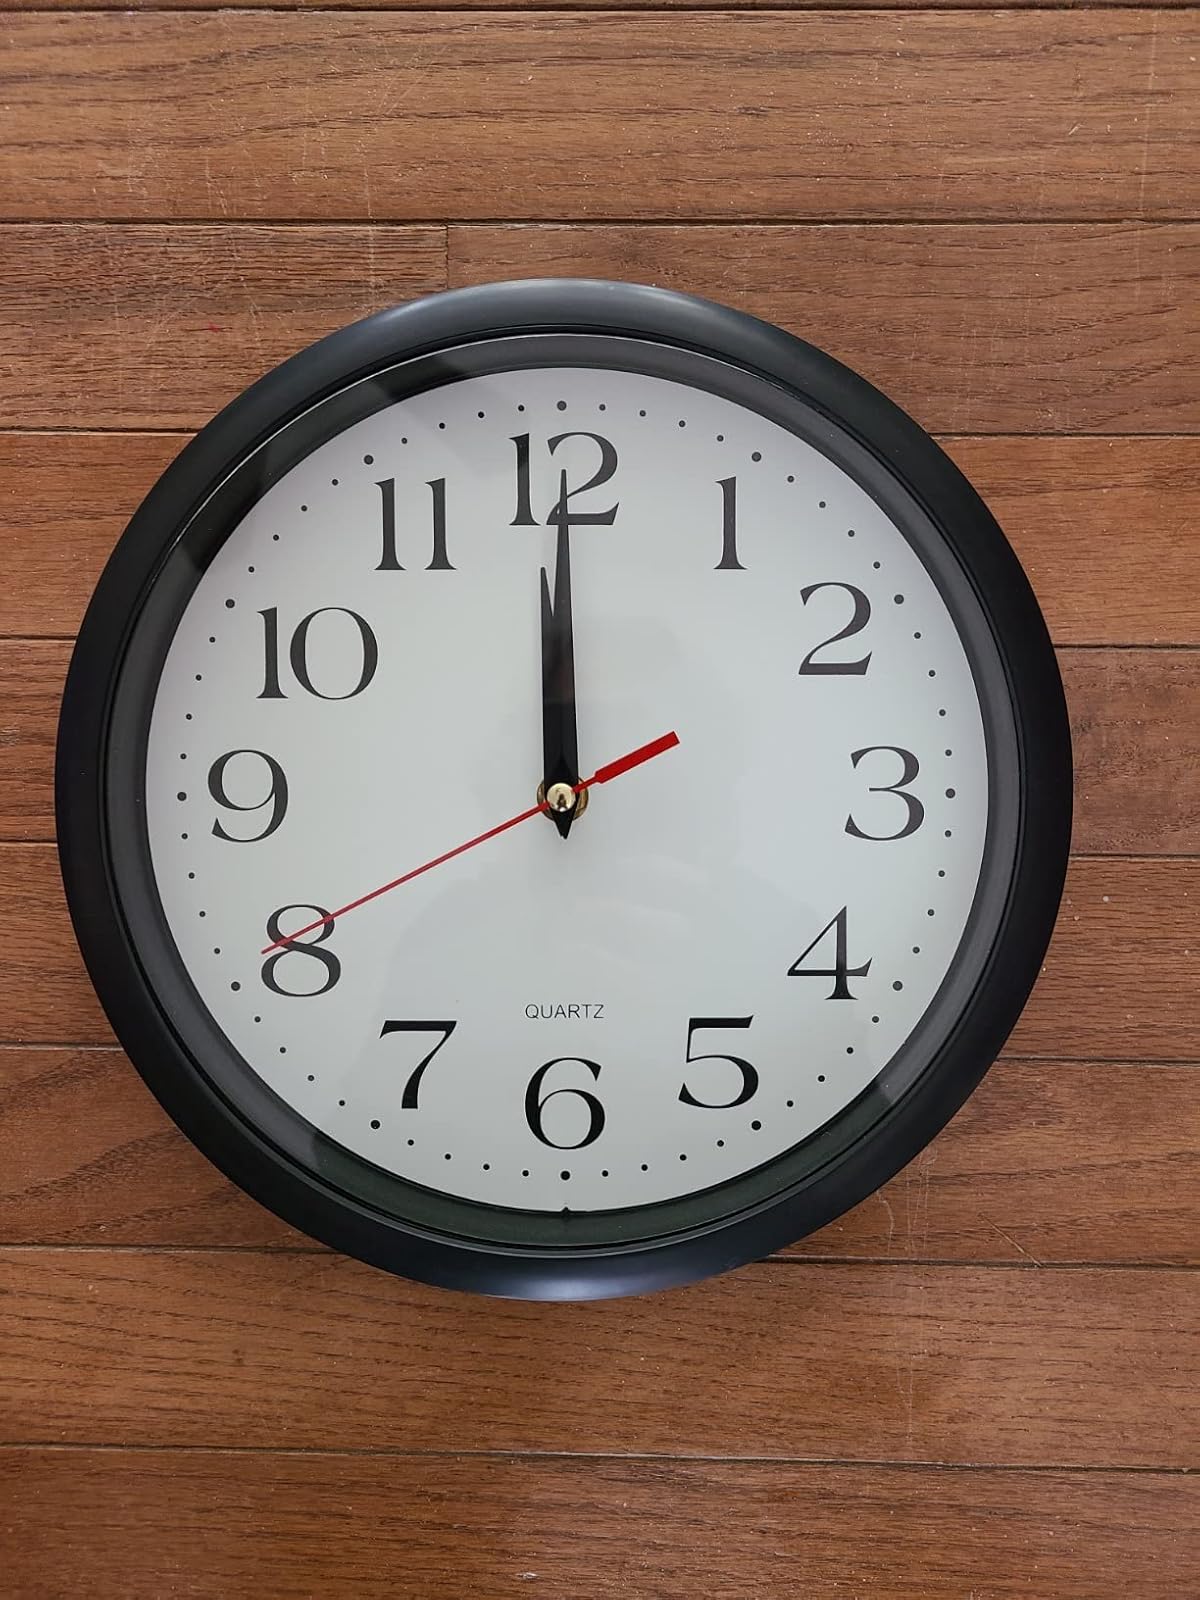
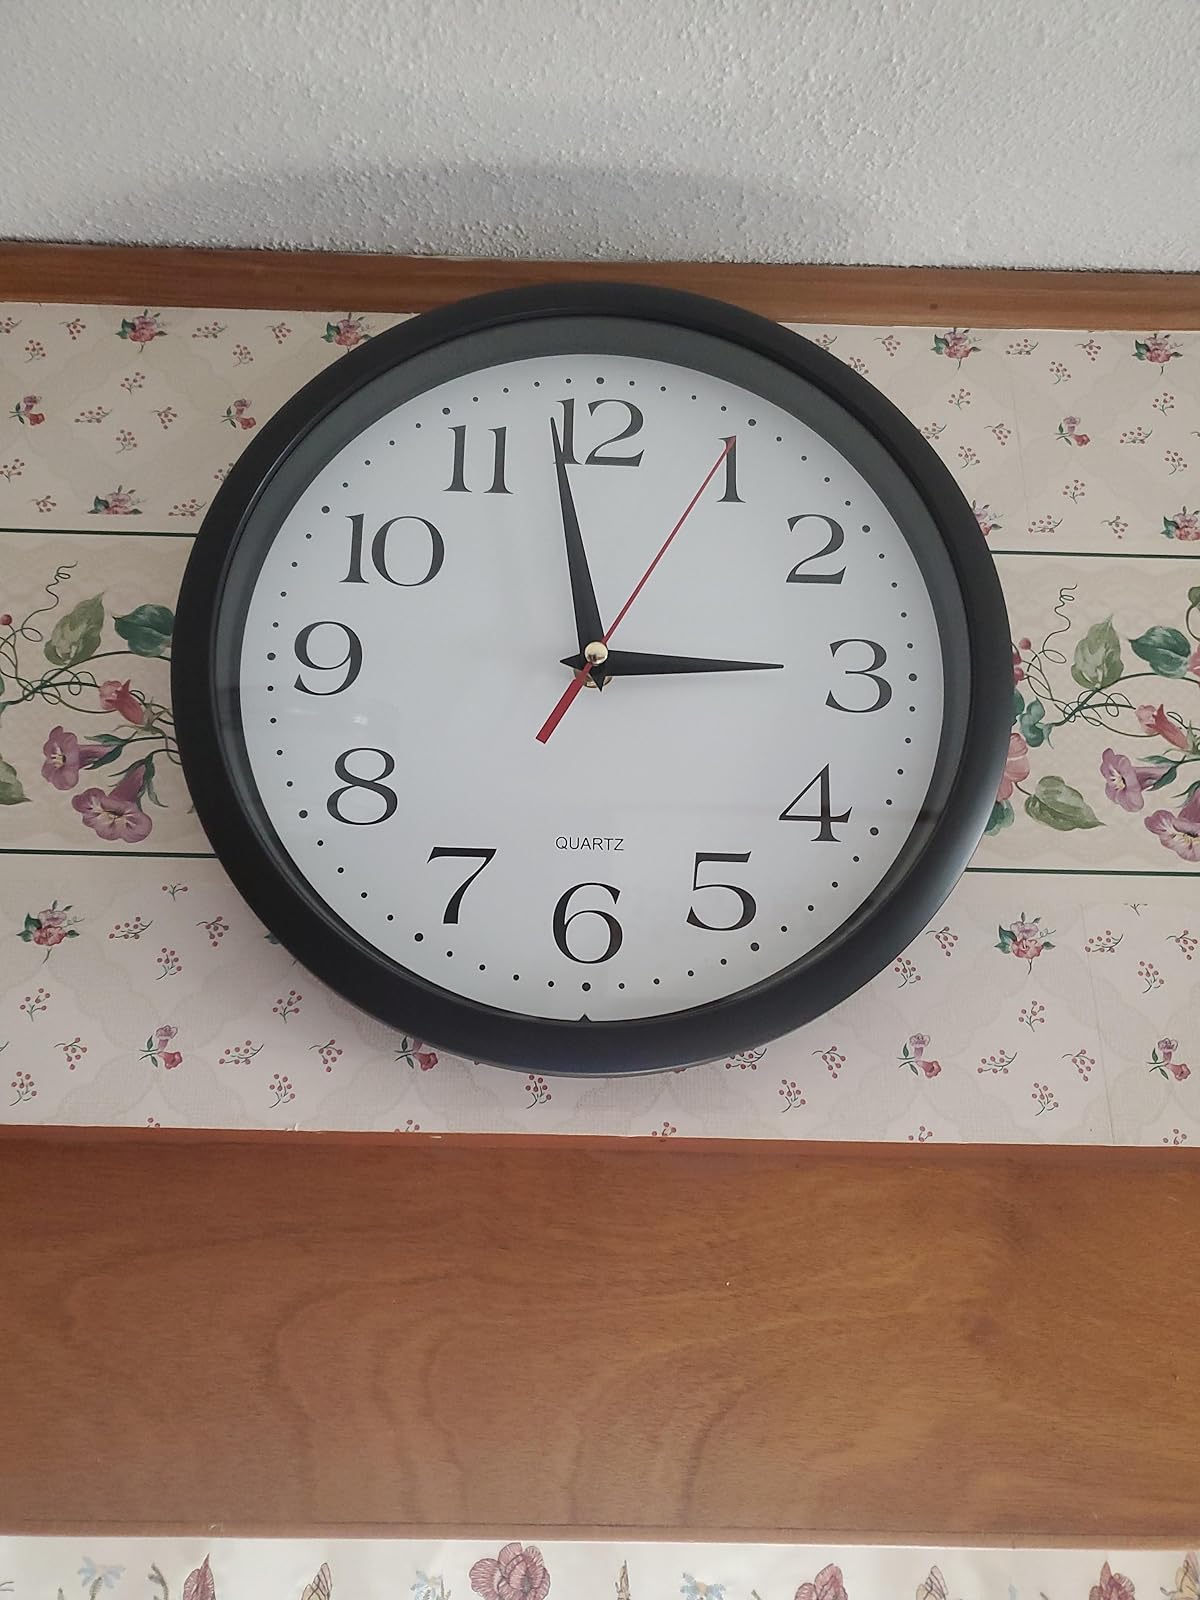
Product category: clock
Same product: yes